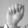
ASL letter: A